The Imitation Game

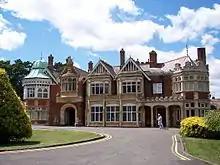
Bletchley Park, "the home of the codebreakers" where parts of the film were shot

Principal photography began on September 15, 2013, in Britain. Filming locations included Turing's former school, Sherborne, Bletchley Park, where Turing and his colleagues worked during the war, and Central Saint Martins campus on Southampton Row in London. Other locations included towns in England such as Nettlebed (Joyce Grove in Oxfordshire) and Chesham (Buckinghamshire). Scenes were also filmed at Bicester Airfield and outside the Law Society building in Chancery Lane, and at West London Film Studios. Principal photography finished on November 11, 2013.